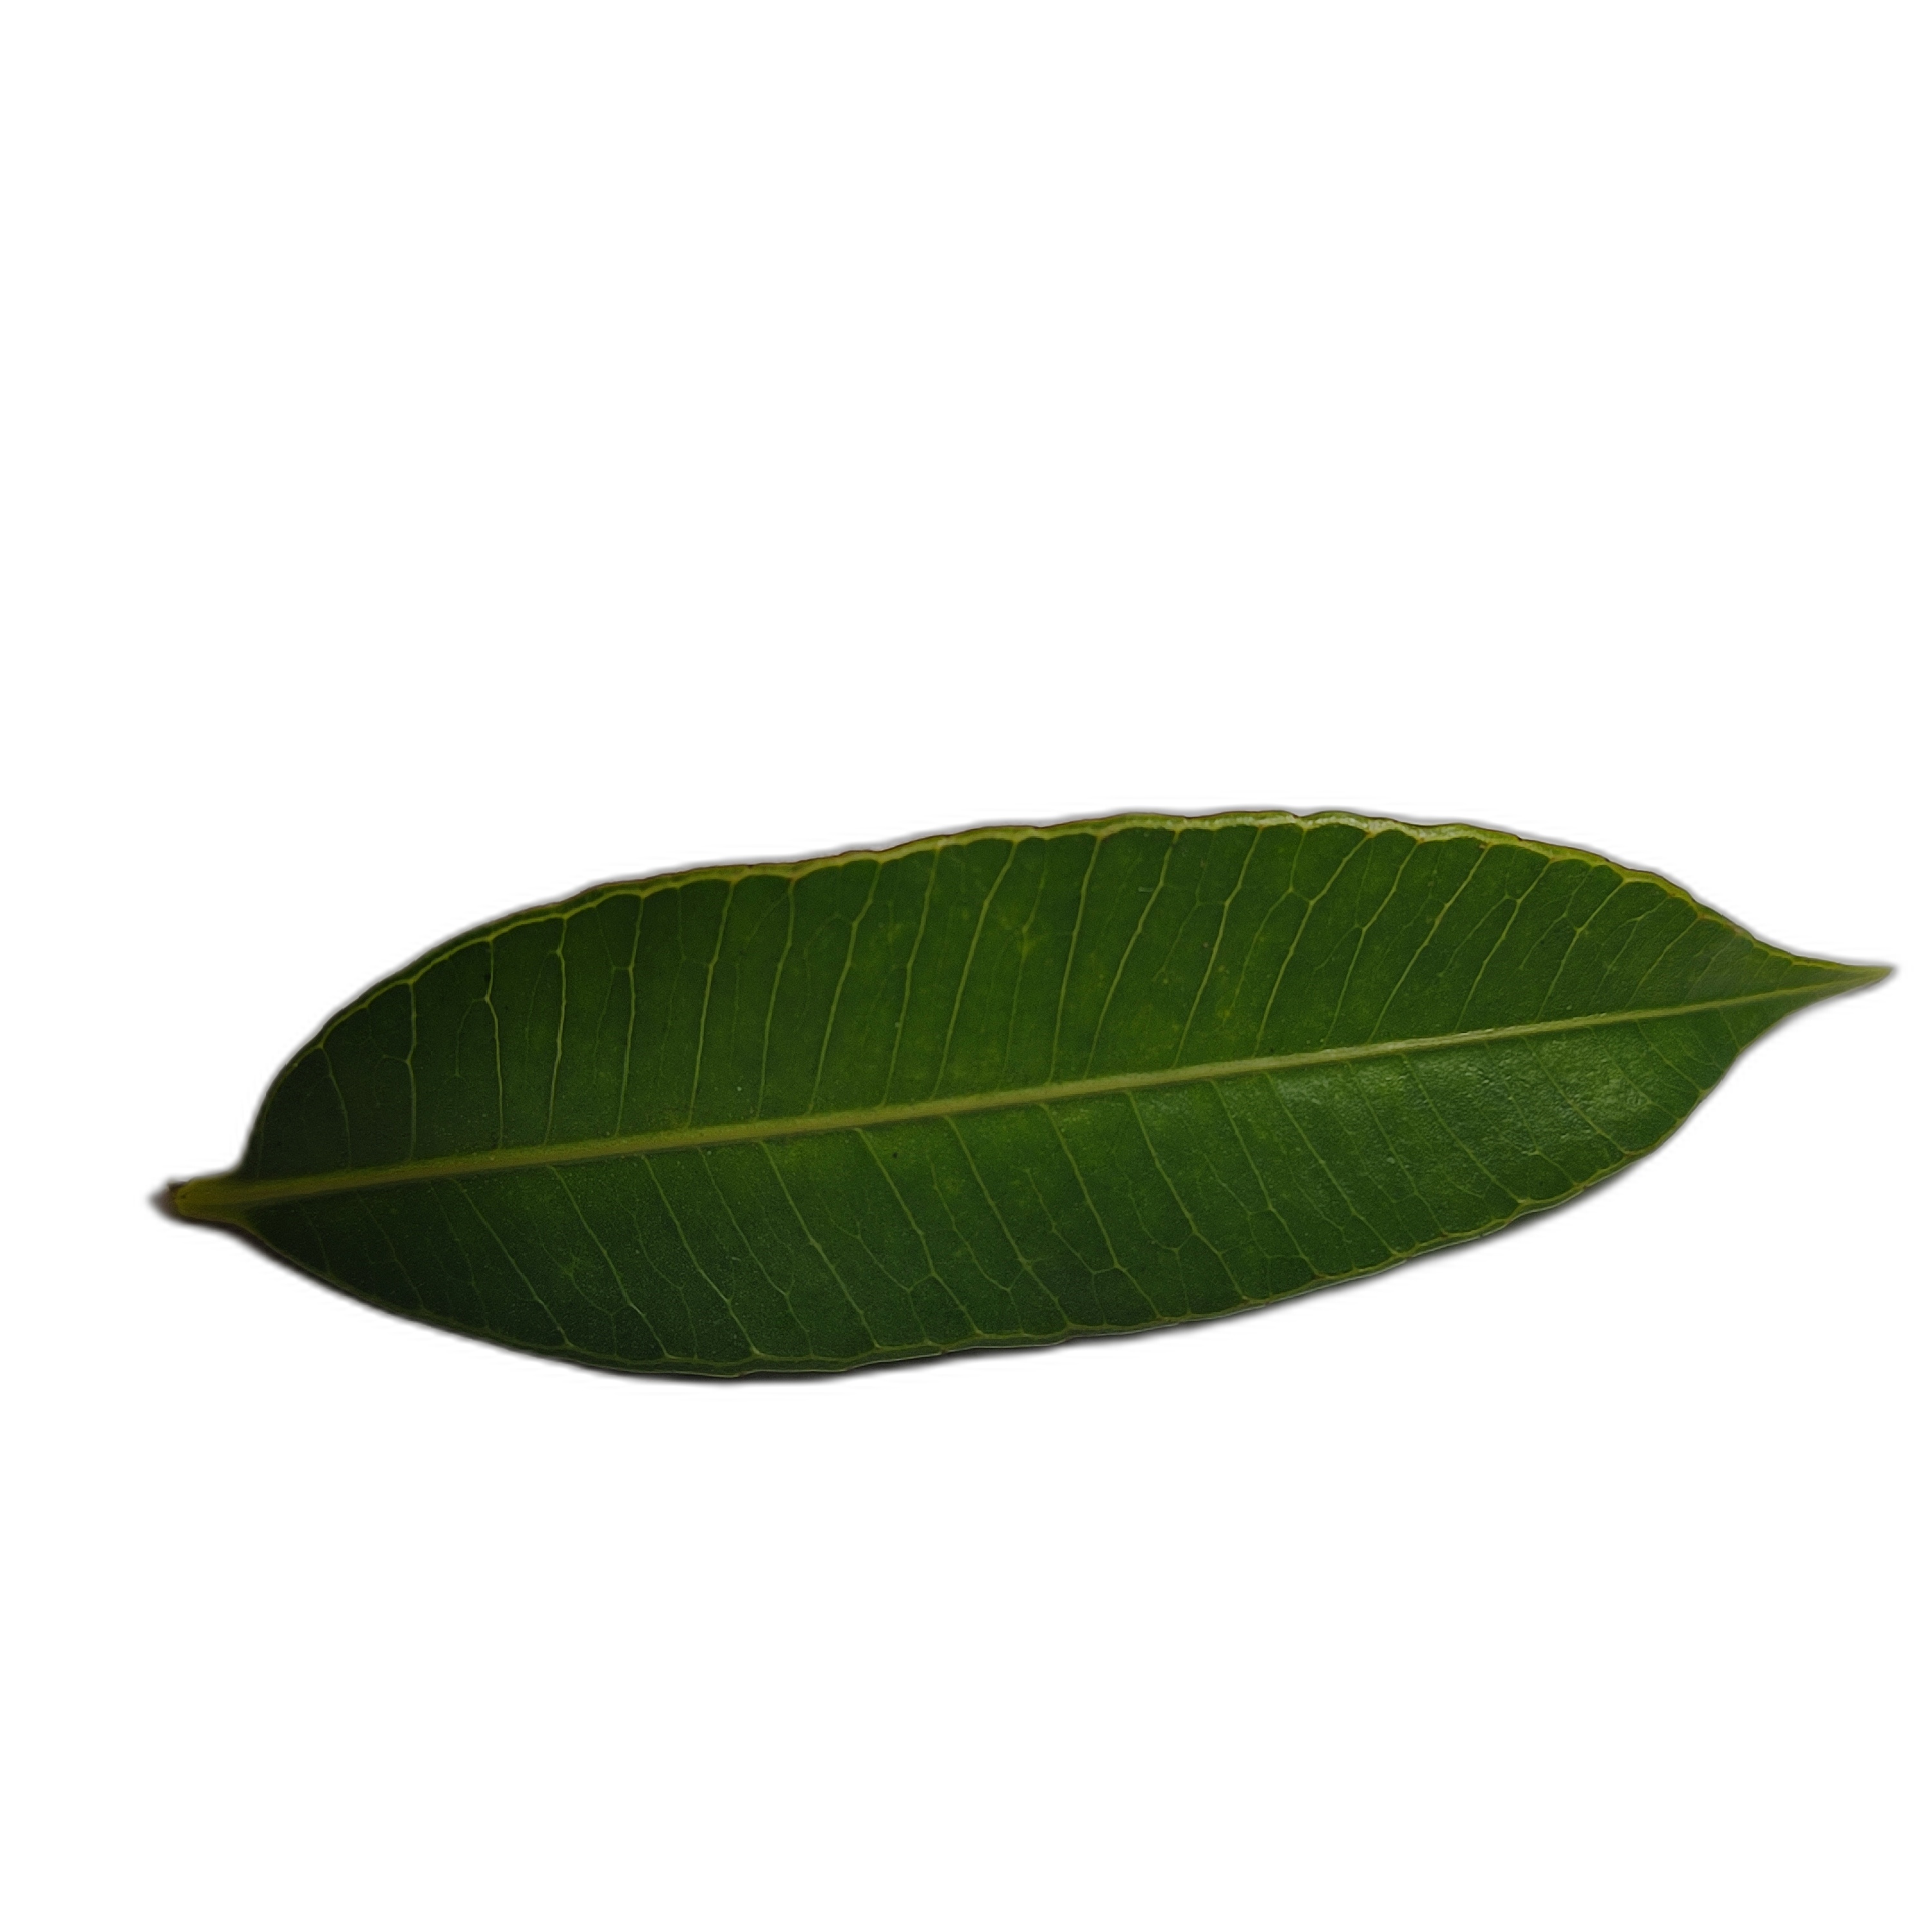
Label: healthy